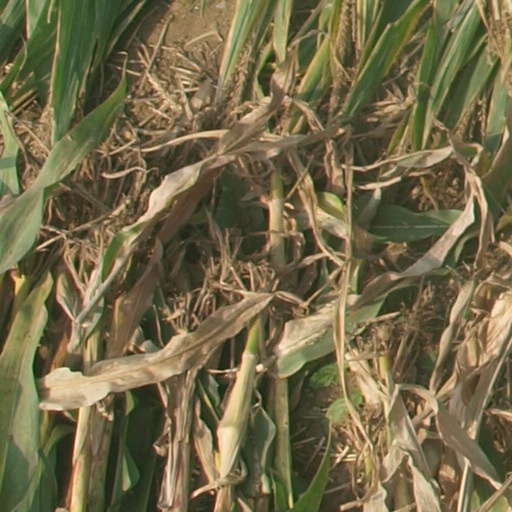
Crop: maize; corn